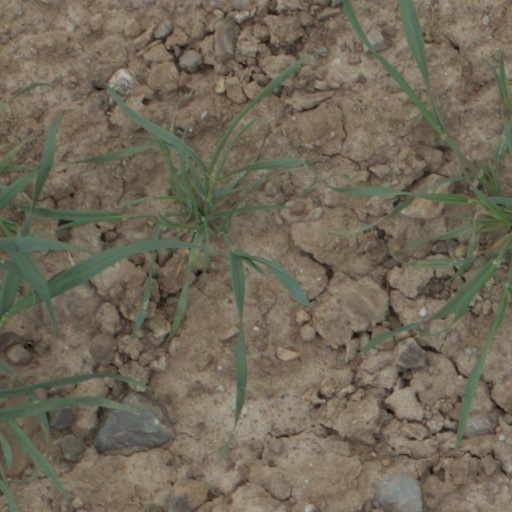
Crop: wheat